American Locomotive Company

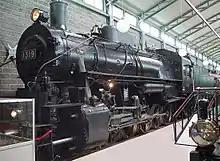
American No 75214 Tr2 1319 at the Finnish Railway Museum

Alco produced more than 75,000 locomotives, including more steam locomotives than any U.S. company except Baldwin Locomotive Works. (Alco outlasted Baldwin, in part by shifting more readily to diesel.) Railroads that favored Alco products included the Delaware & Hudson Railway, the New York, New Haven & Hartford Railroad, the New York Central Railroad, the Union Pacific Railroad and the Milwaukee Road. Among Alco's better-known steam locomotives were the 4-6-4 Hudson, 4-8-2 Mohawk, and the 4-8-4 Niagara built for the New York Central; and the 4-8-4 FEF and the 4-6-6-4 Challenger built for the Union Pacific.